Okinawa Arena

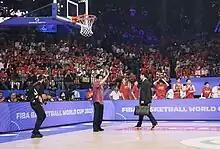
Interior during the 2023 FIBA Basketball World Cup

The Okinawa Arena is the home venue of the Ryukyu Golden Kings professional basketball team and is also set to host major events in Okinawa City.